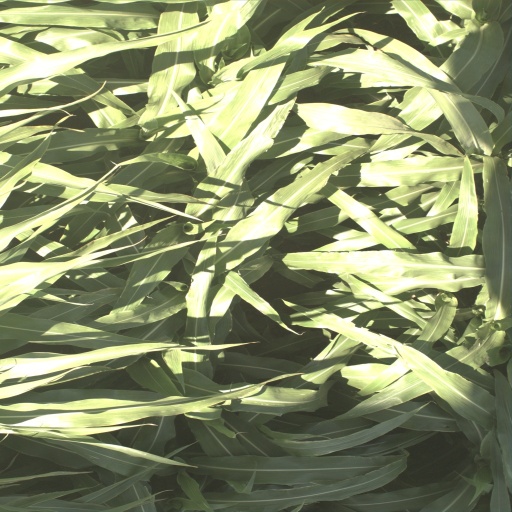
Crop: sorghum